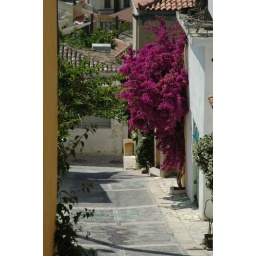
Bougainvillea plants are all over Crete. This is on a residential street in Archanes.